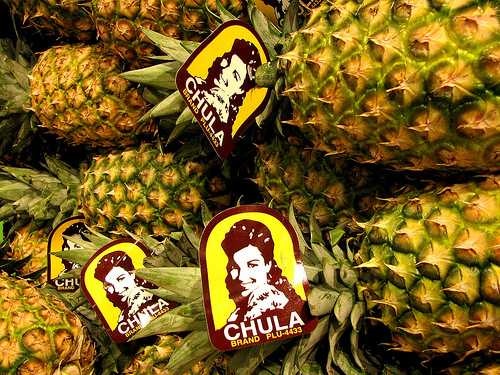
Label: Pineapple